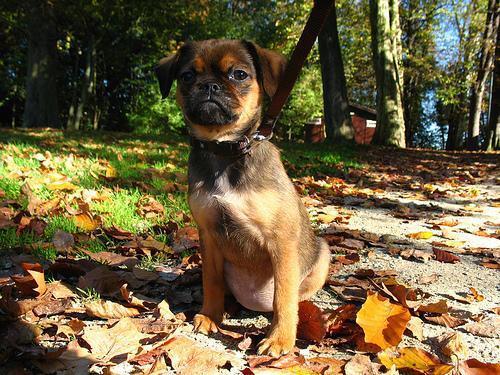
Brabancon_griffon